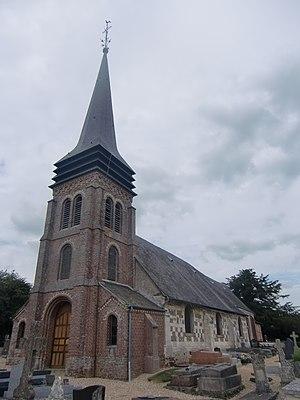
Eglise de Saint Grégoire du Vièvre (Eure, Normandie, France)
Cet article recense une partie des monuments historiques de l'Eure, en France.
Saint-Grégoire-du-Vièvre est une commune française située dans le département de l'Eure, en région Normandie.